John Brown (wide receiver)

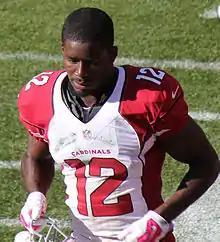
Brown with the Arizona Cardinals in 2014

John Brown (born April 3, 1990), nicknamed "Smokey" or "Smoke," is an American former professional football player who was a wide receiver in the National Football League (NFL). He played college football for the Pittsburg State Gorillas and was selected by the Arizona Cardinals in the third round of the 2014 NFL draft. He also played for the Baltimore Ravens, Buffalo Bills, Denver Broncos, Jacksonville Jaguars and Tampa Bay Buccaneers.